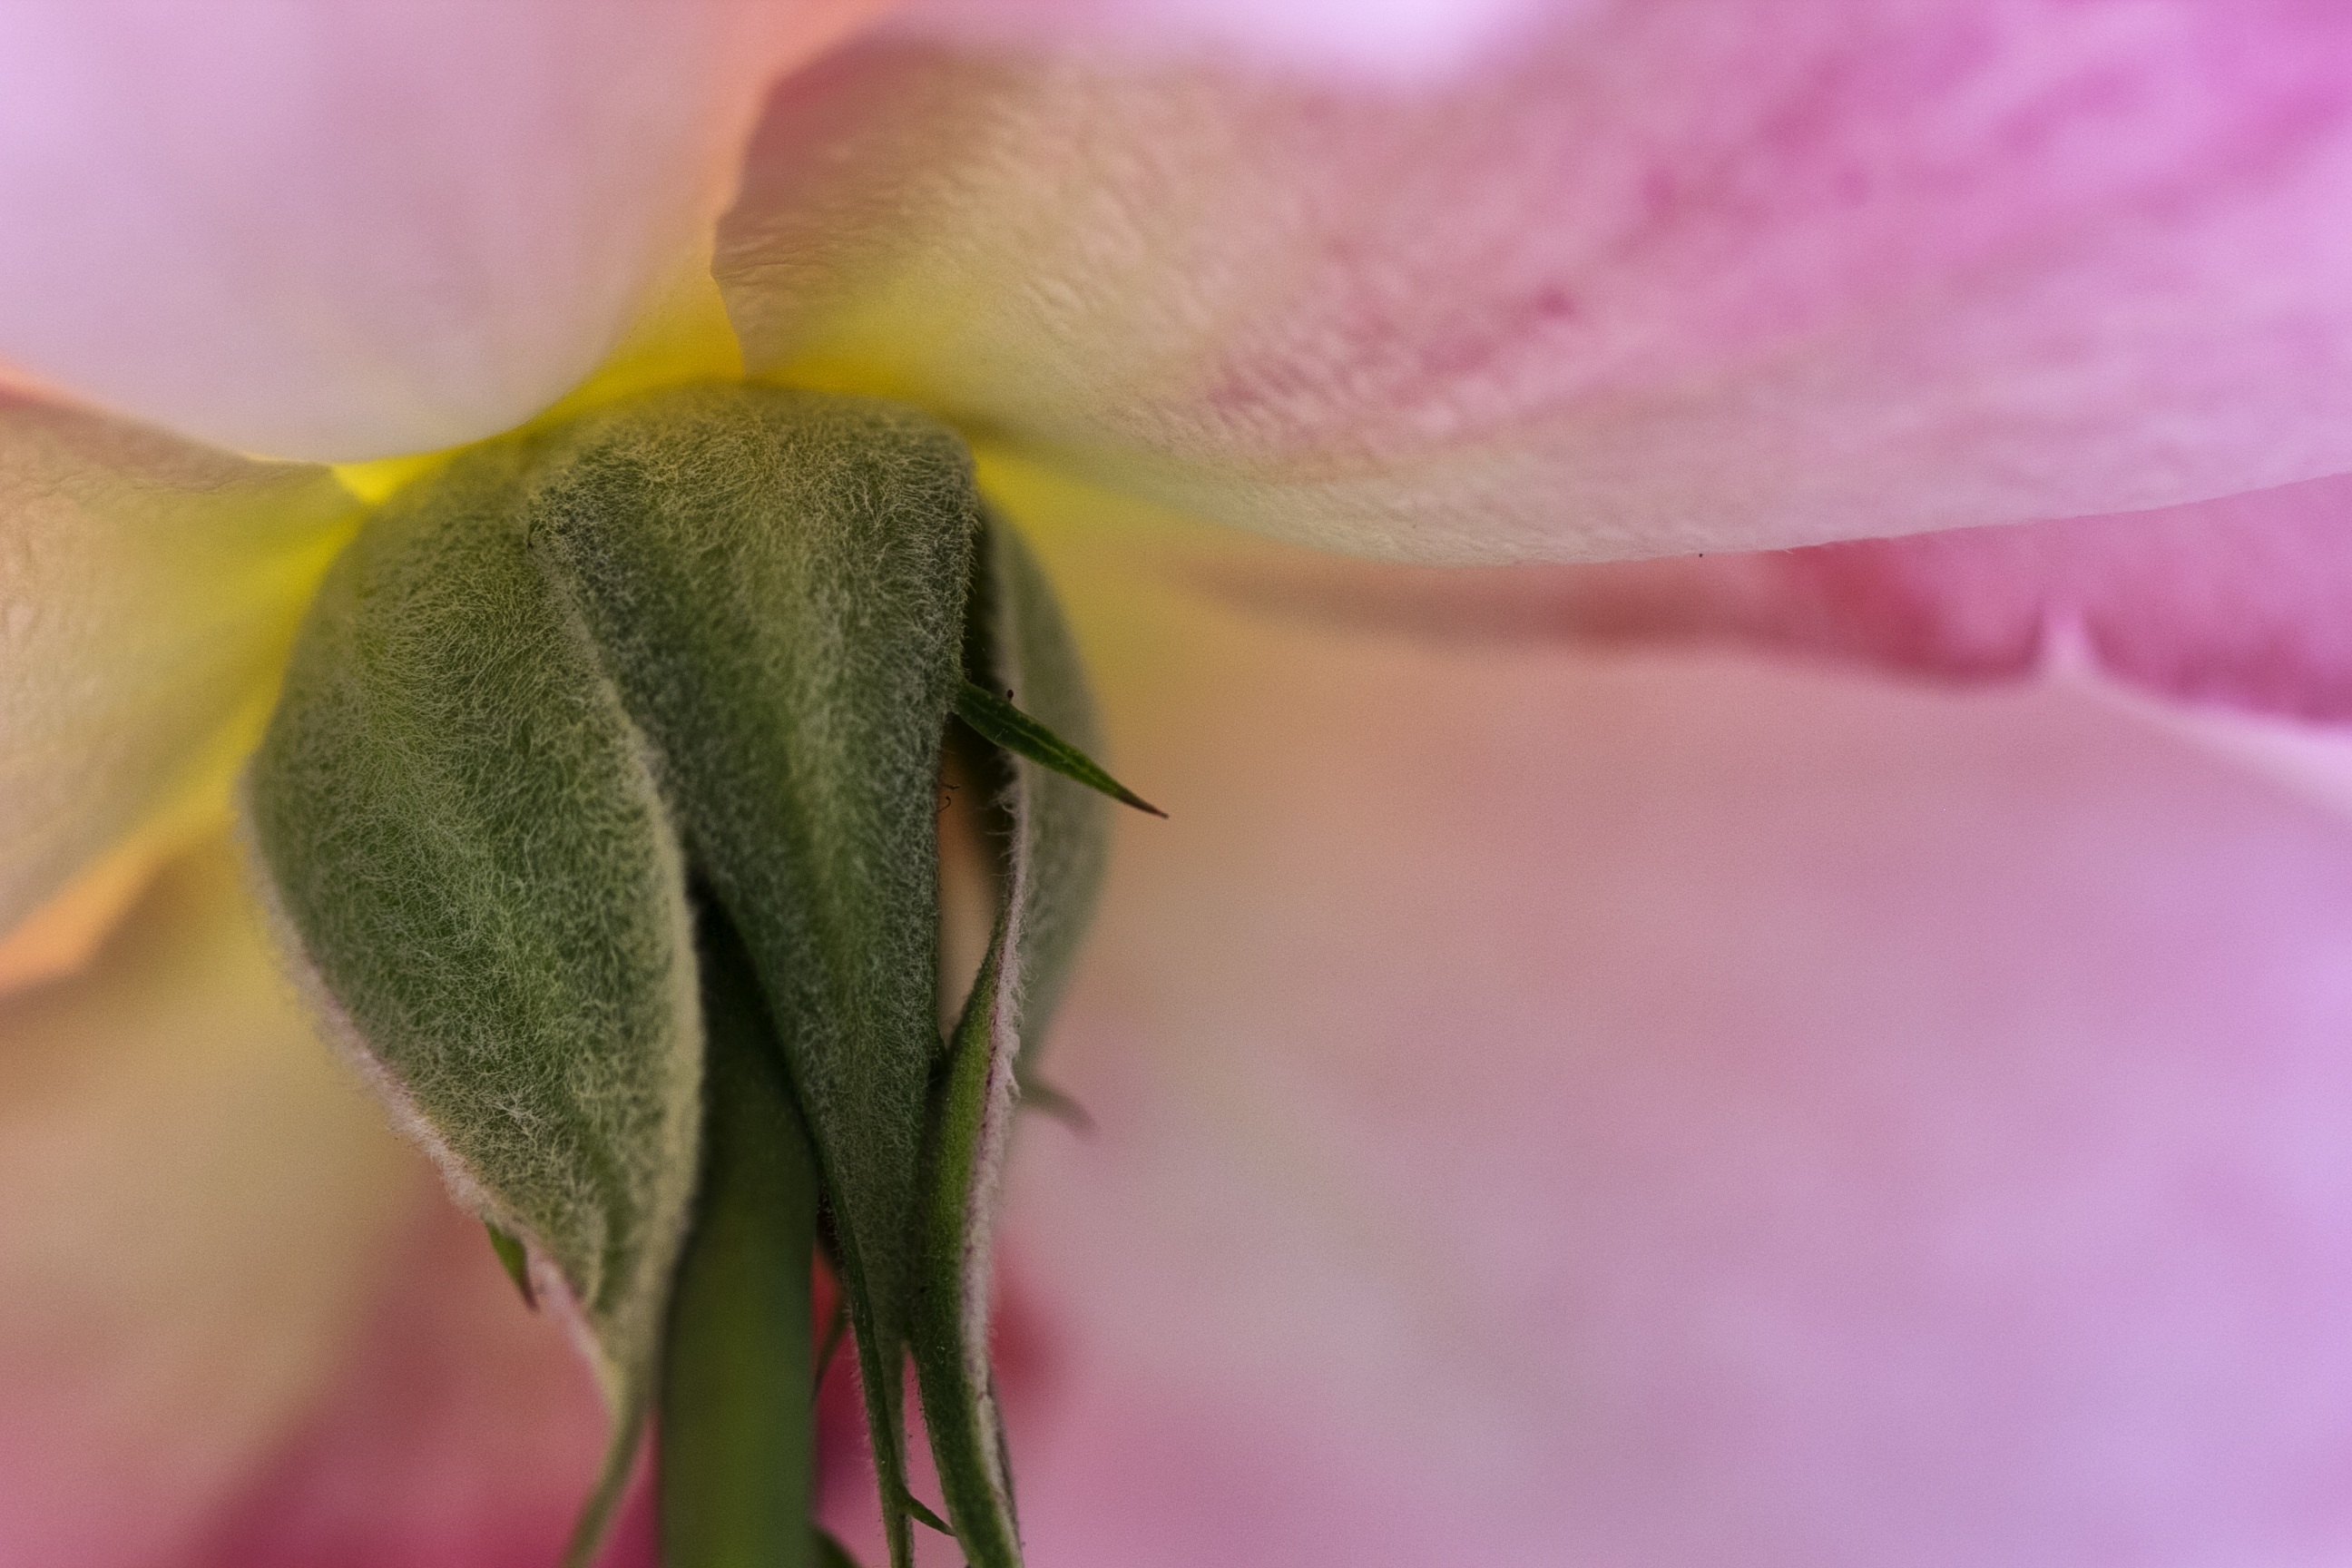
nature, blossom, plant, photography, leaf, flower, petal, pollen, green, insect, macro, yellow, garden, pink, flora, invertebrate, close up, background, eye, wallpaper, macro photography, flowering plant, plant stem, land plant, macrofoto